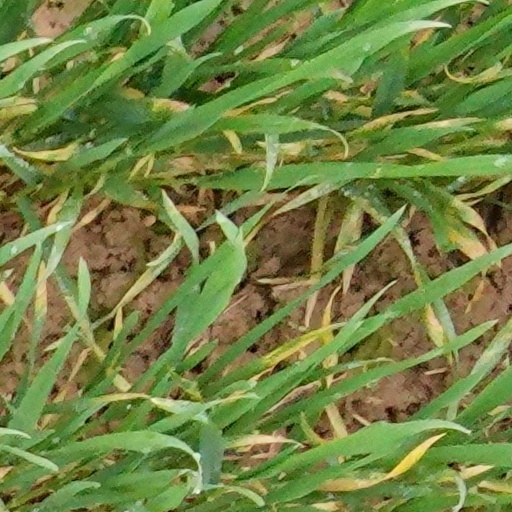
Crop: wheat